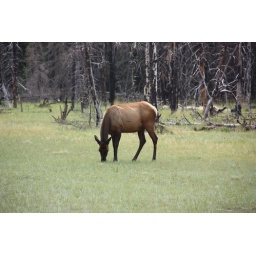
Cow Elk munching on some grass just across the river from highways 16 near Jasper Park Lodge.